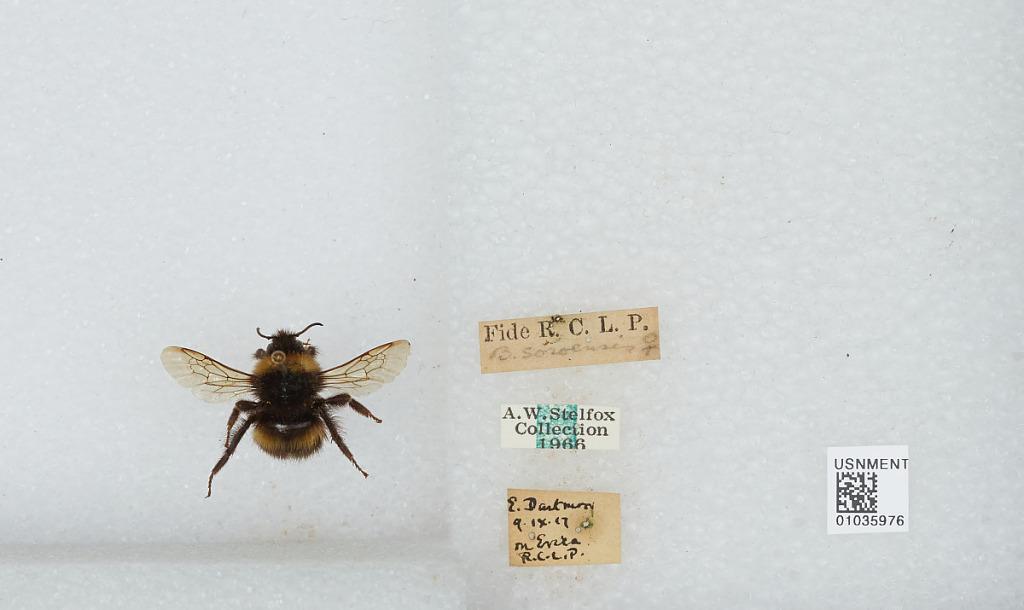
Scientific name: Bombus (Kallobombus) soroeensis (Fabricius)
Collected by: R. P.
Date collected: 1917-9-9
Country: United Kingdom
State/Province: England
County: Devon
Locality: East Dartmoor
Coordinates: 50.5973, -3.71829